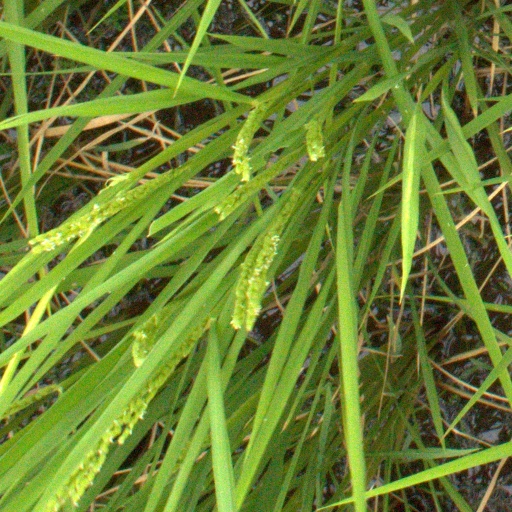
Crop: rice